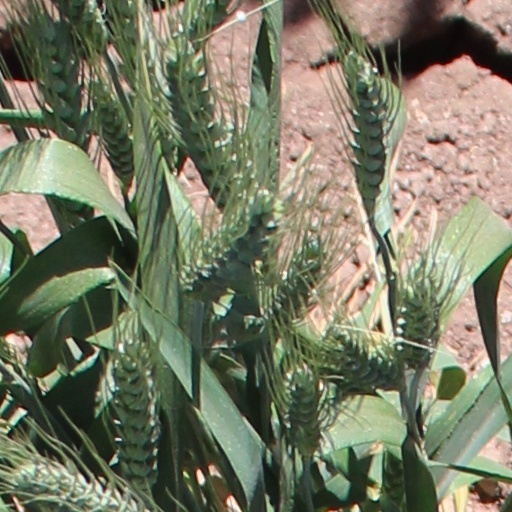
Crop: wheat